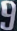
Number: 9